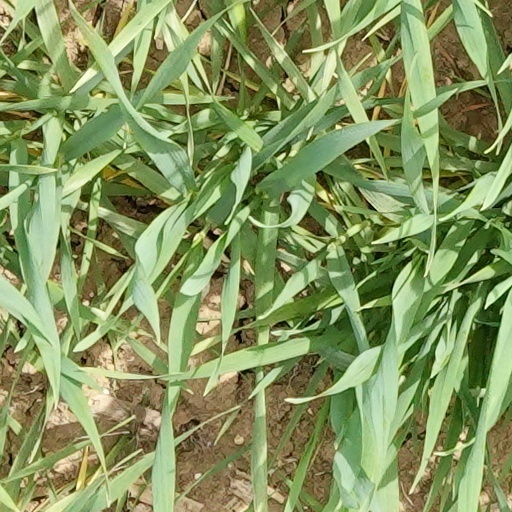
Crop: wheat